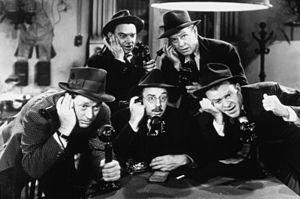
Frank Jenks est un acteur américain né le 4 novembre 1902 à Des Moines, Iowa, mort le 13 mai 1962 à Hollywood.
Regis Toomey est un acteur américain, de son nom complet John Regis Toomey, né à Pittsburgh le 13 août 1898, mort à Los Angeles — Quartier de Woodland Hills — le 12 octobre 1991.
Roscoe Karns est un acteur américain, né à San Bernardino le 7 septembre 1891 et mort à Los Angeles le 6 février 1970.